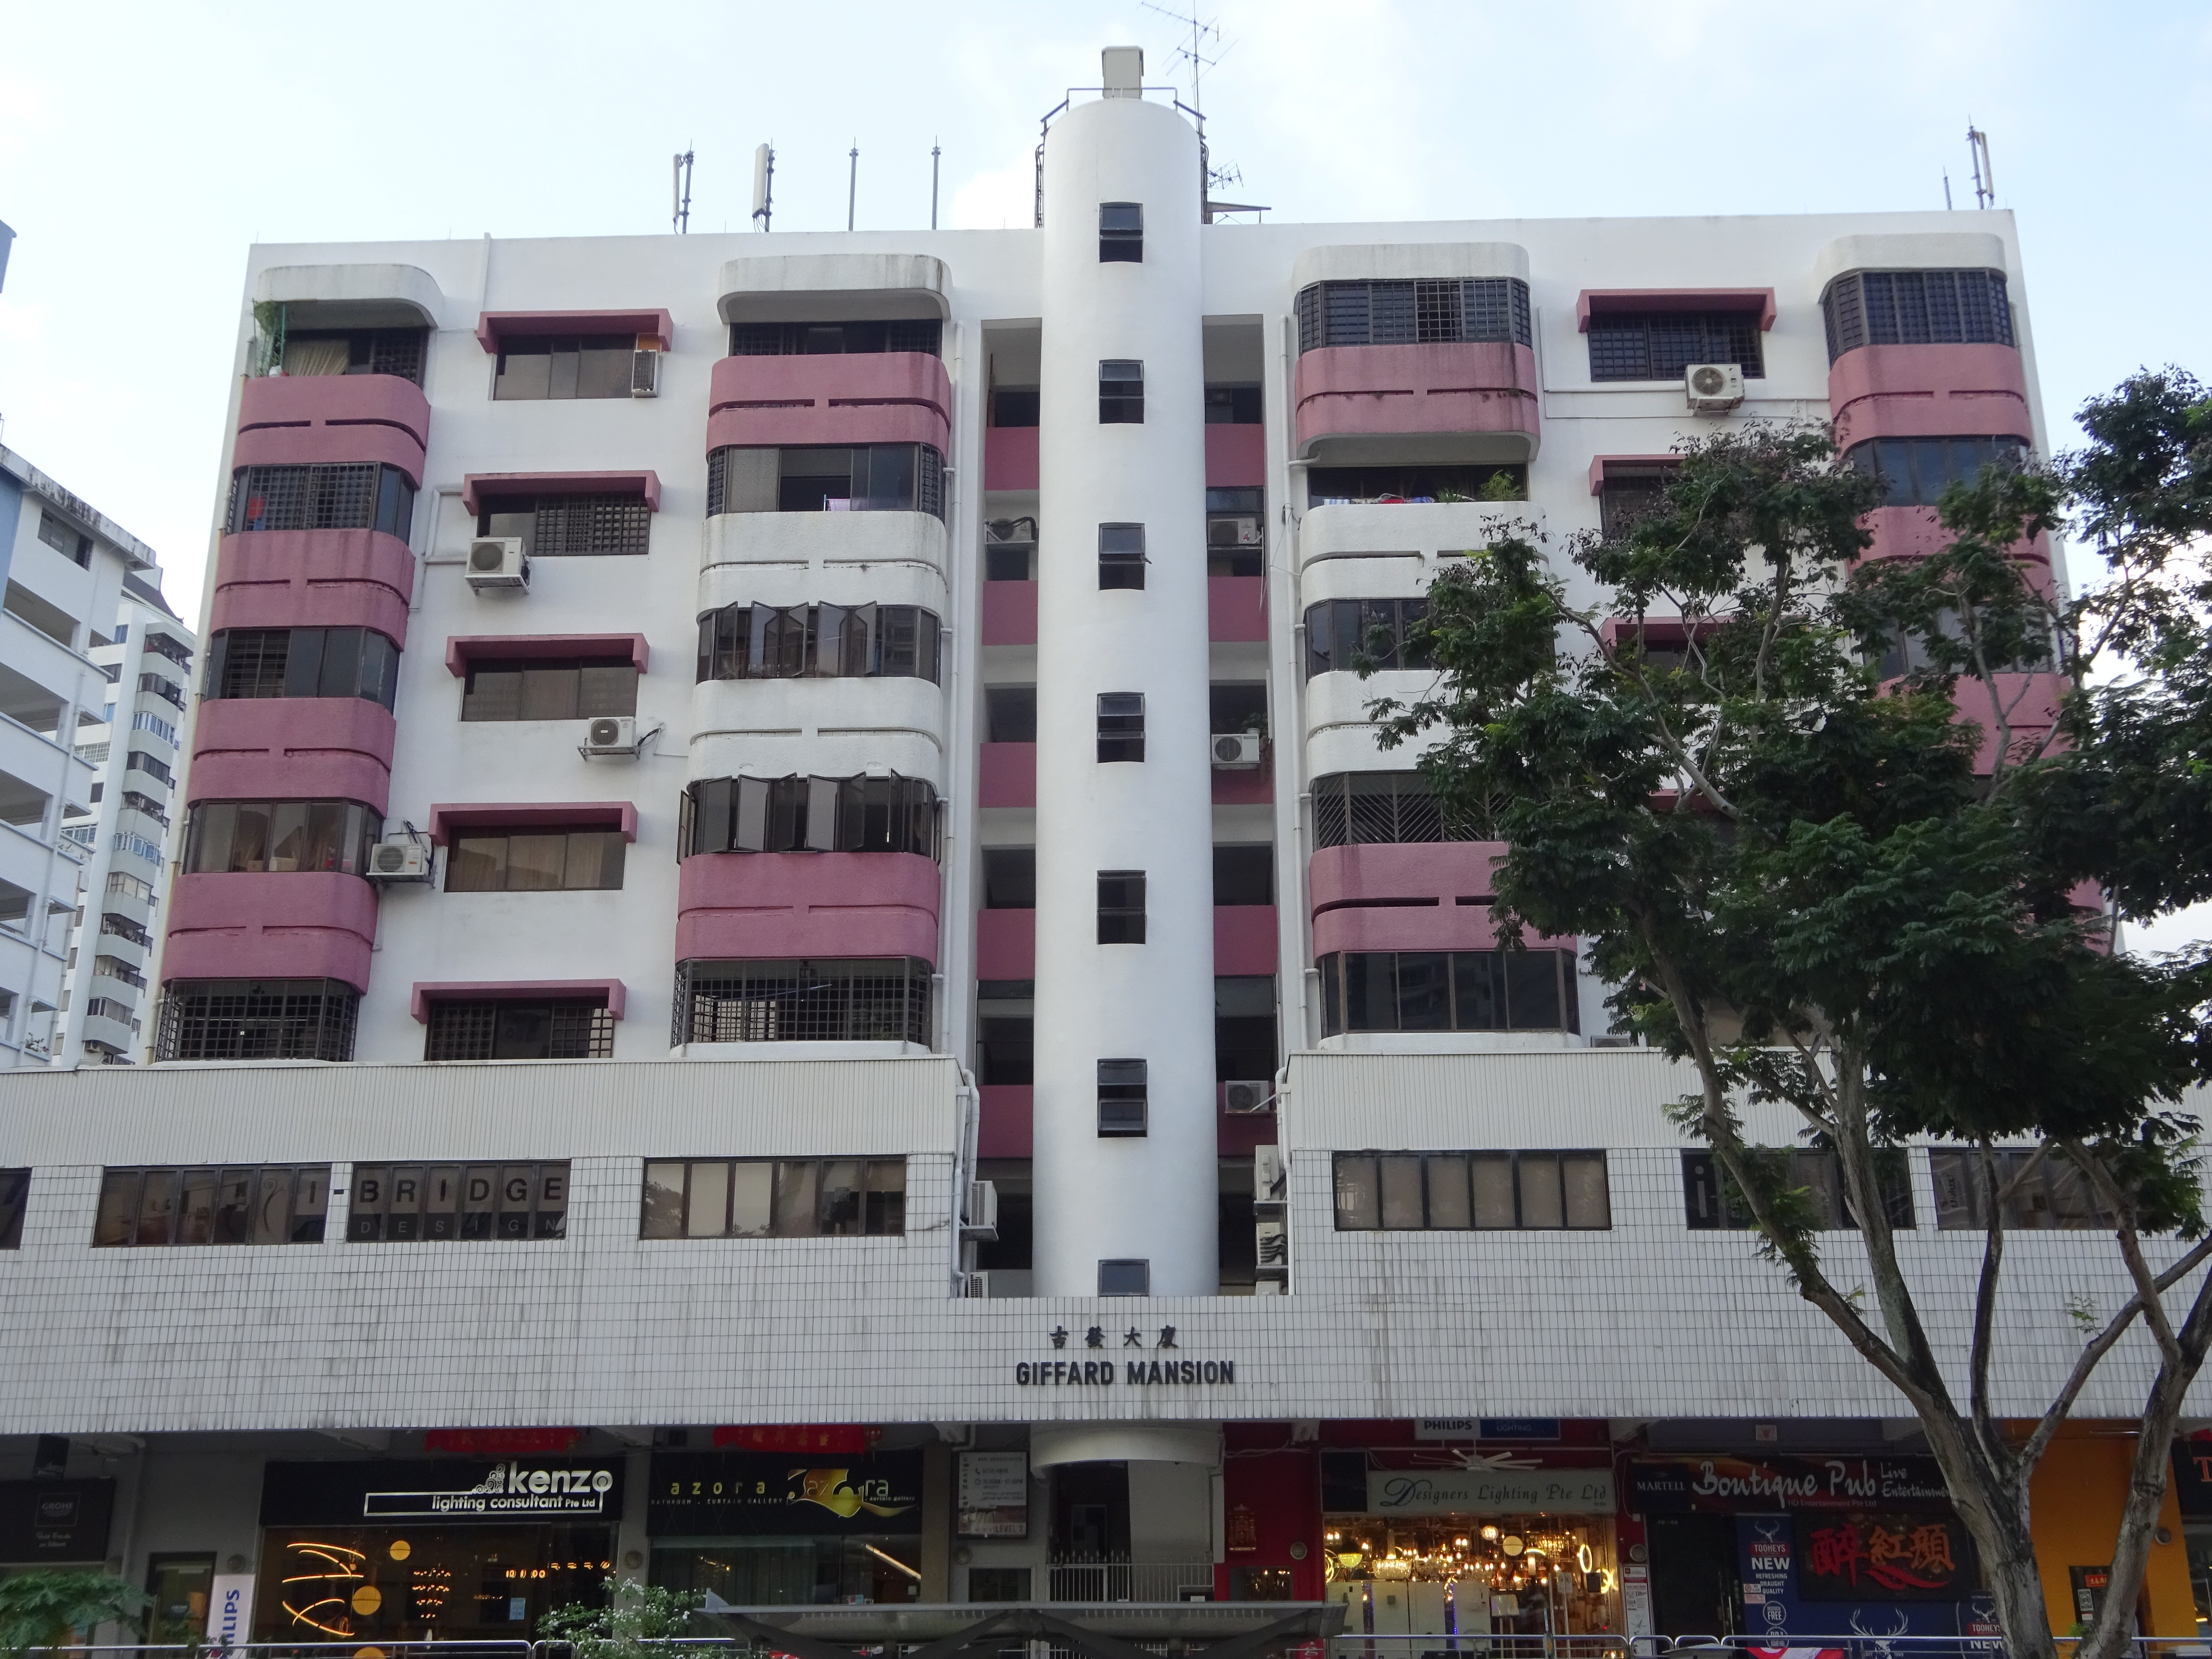
buildings, life, living, city, street, sky, building, property, window, tree, architecture, tower block, urban design, condominium, fixture, facade, real estate, residential area, commercial building, metropolitan area, house, urban area, mixed use, apartment, headquarters, downtown, cloud, room, corporate headquarters, composite material, suburb, transport, plant